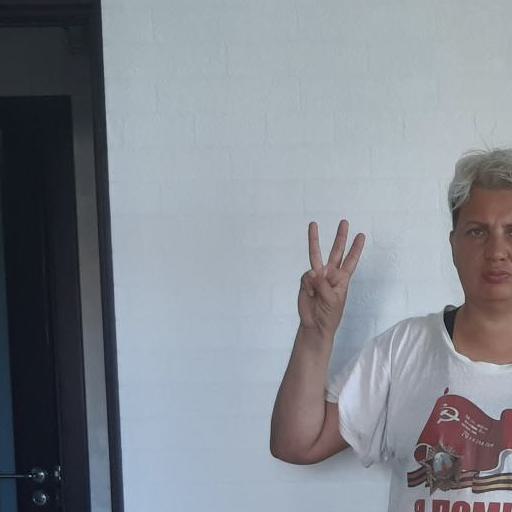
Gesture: three